M05

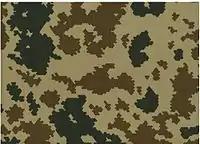
M04 Desert pattern

The first M04 items were taken in use around 2003 by Finnish contingent of UN peacekeeping mission in Eritrea (UNMEE) as a test pattern called K2004. K2004 garments were printed into heavier cloth than current M04 that is printed to Ripstop cloth.